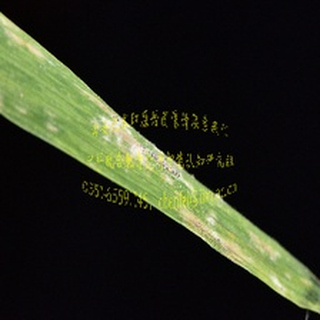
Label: wheat_mildew